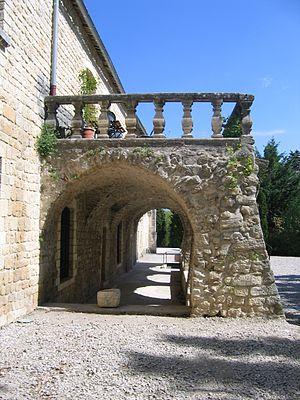
Couvent des Cordeliers (Forcalquier)
Le couvent des Cordeliers de Forcalquier est un ancien couvent de la commune française de Forcalquier, datant du Moyen Âge. Ses vestiges sont depuis le 12 septembre 1968 inscrits à l’inventaire supplémentaire des monuments historiques.